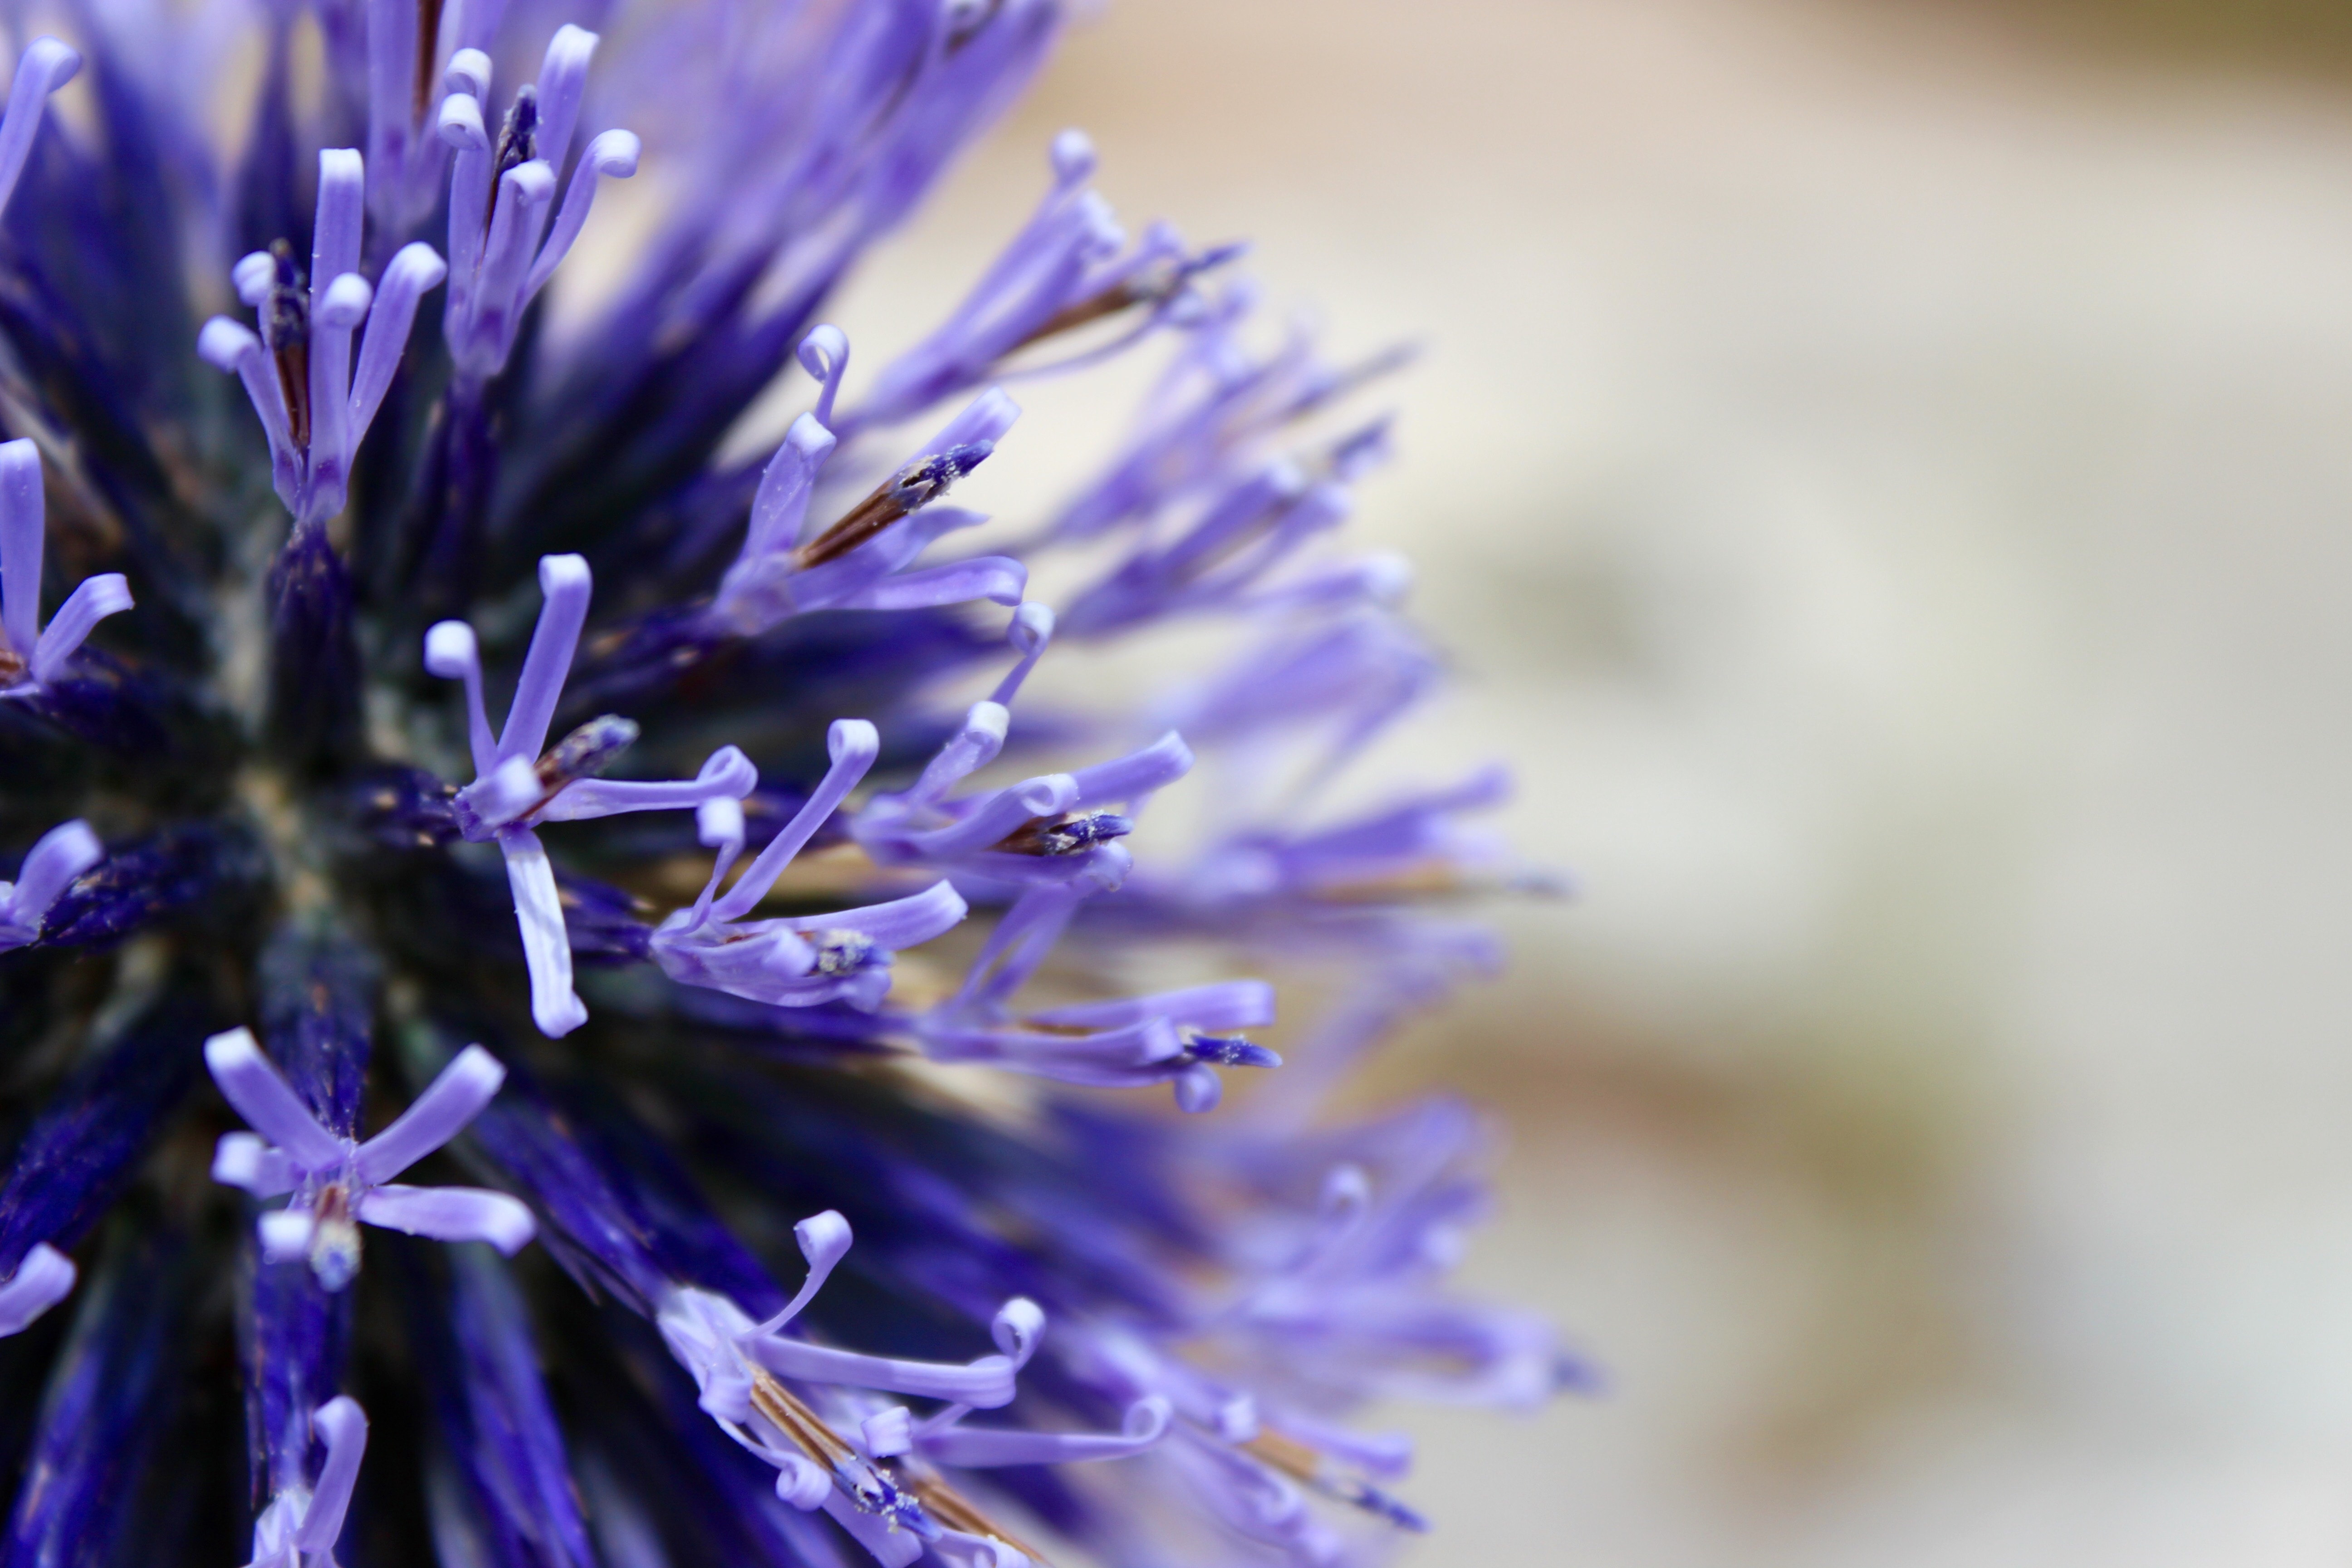
blossom, plant, flower, petal, herb, produce, flora, wildflower, close up, thistle, macro photography, flowering plant, daisy family, land plant